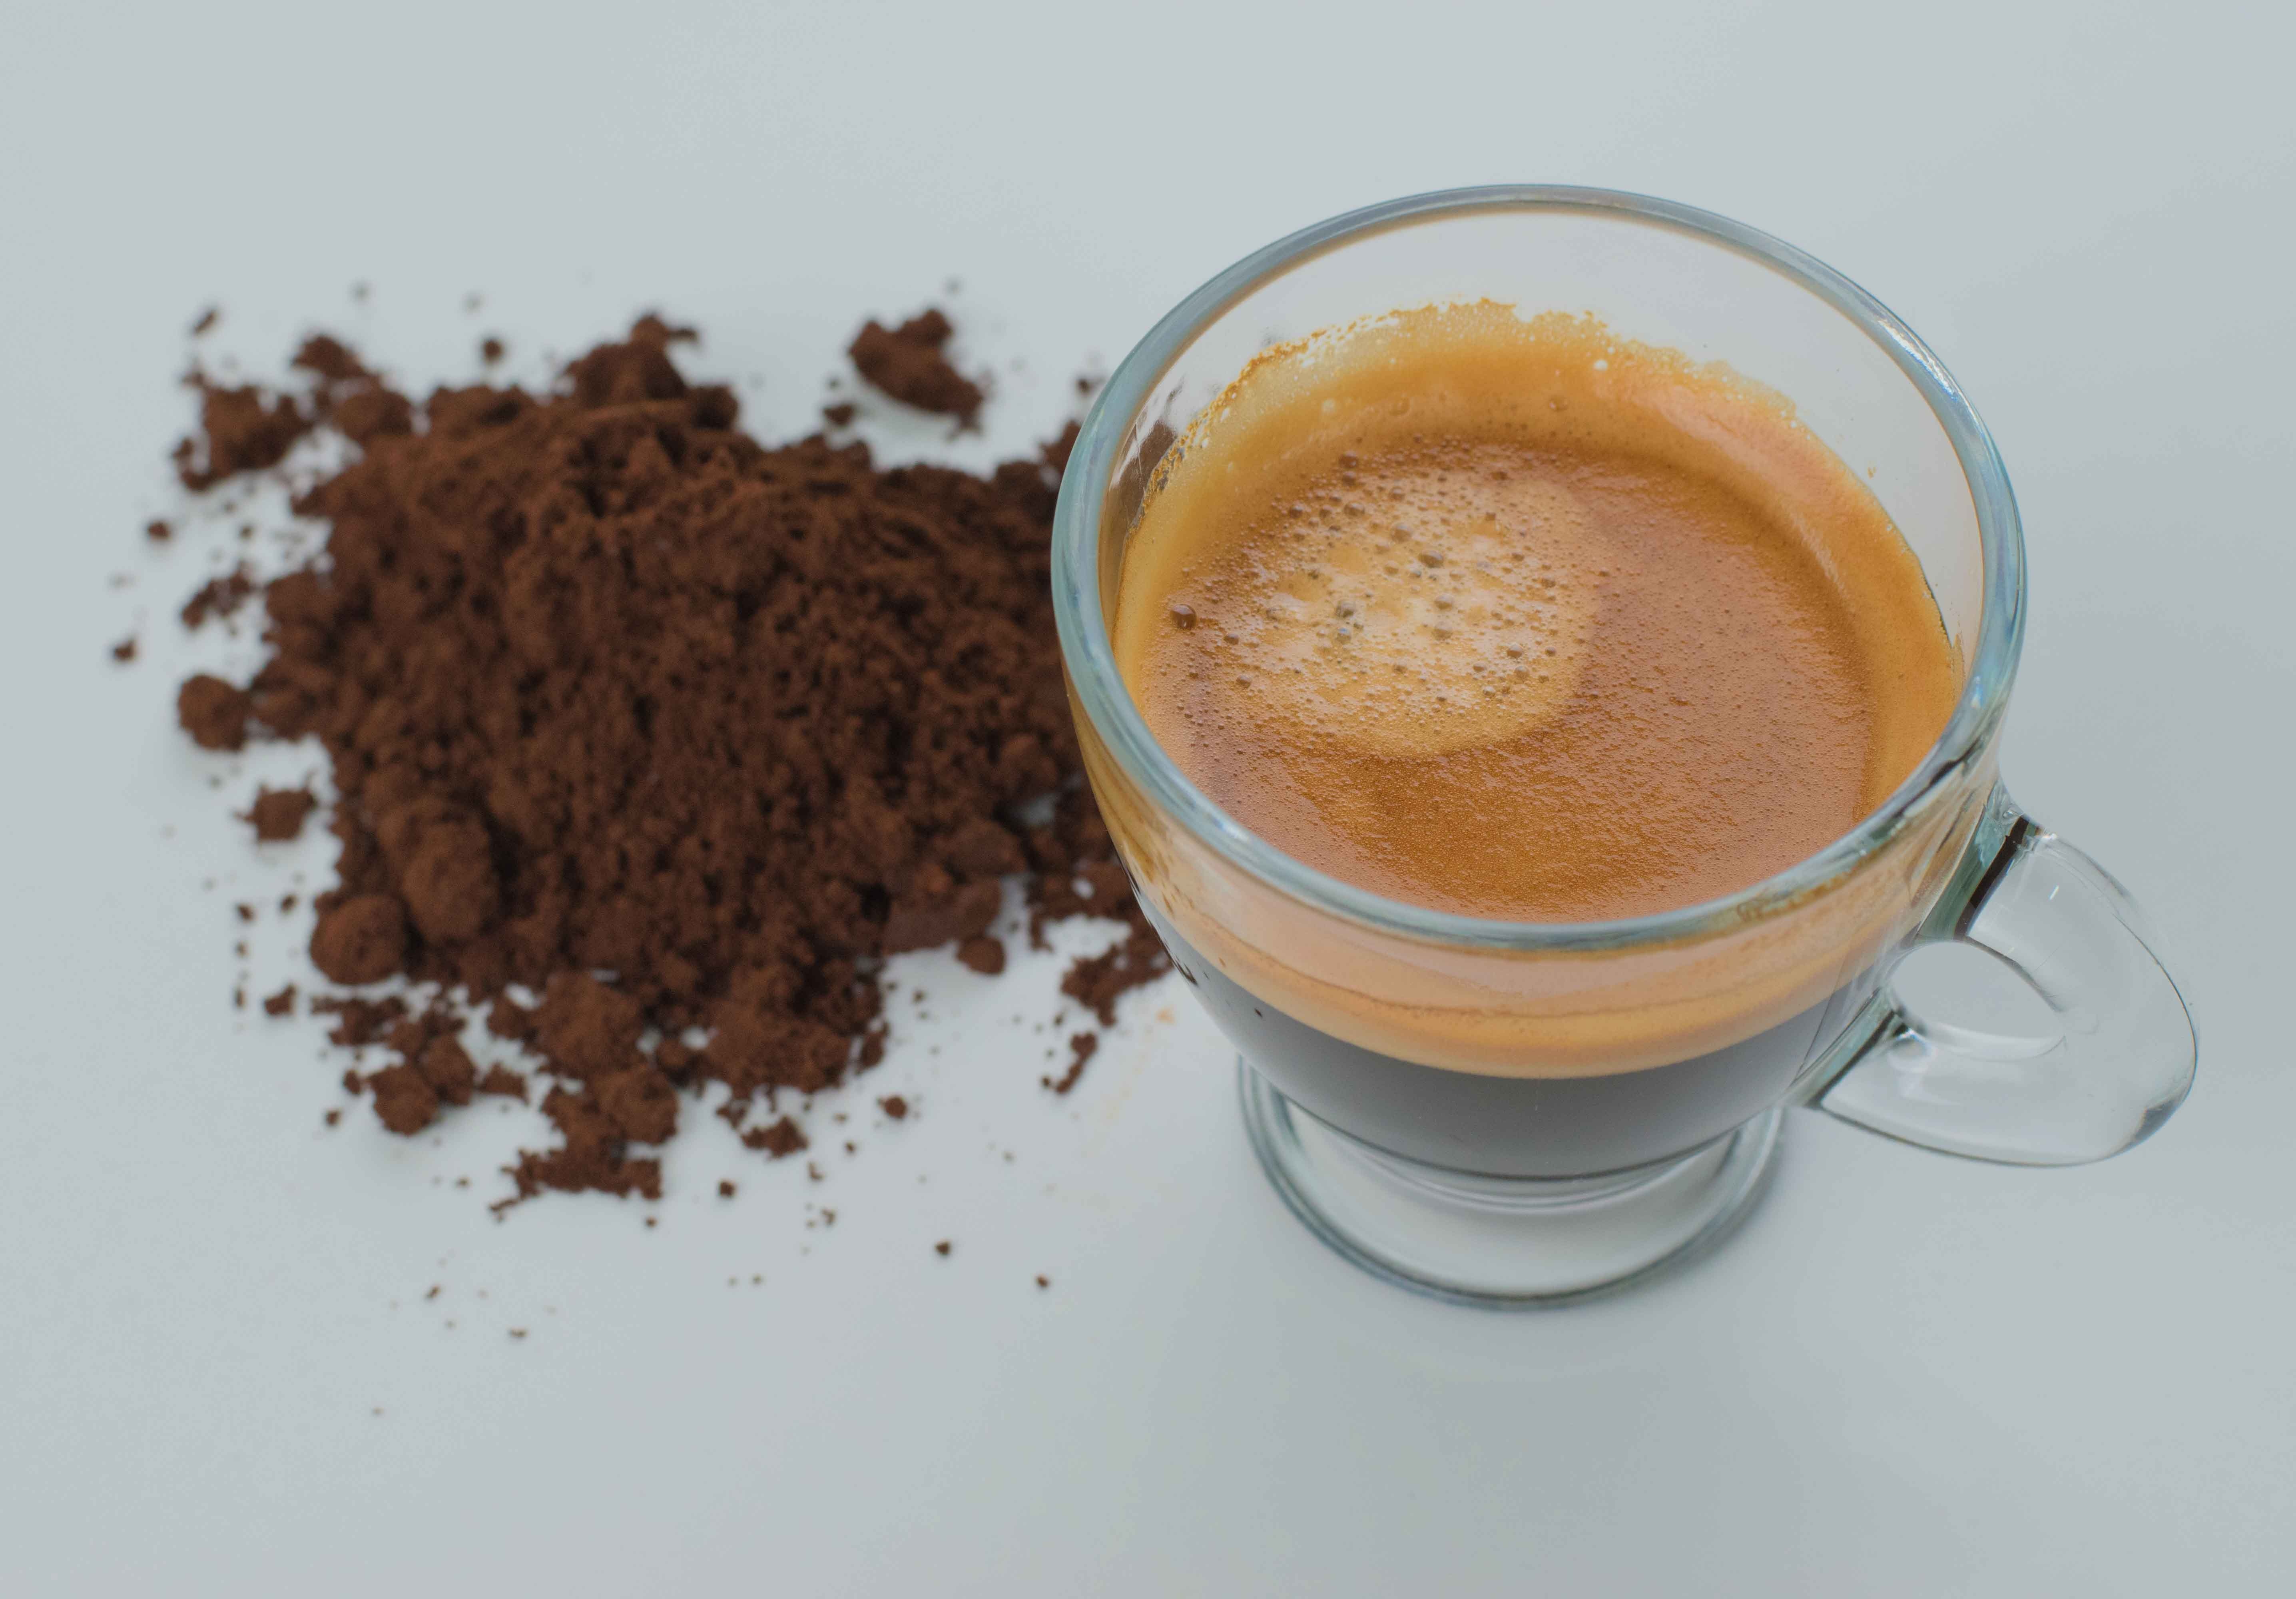
cafe, coffee, morning, cup, dish, food, produce, drink, black, chocolate, espresso, dessert, flavor, salep